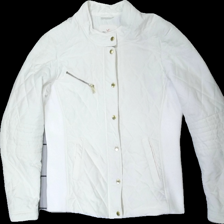
View: front
Type: Jacket
Category: Ladies
Brand: Holly And Whyte (Lindex)
Colors: White
Material: 100% polyester
Cut: Regular
Size: M
Season: Autumn
Damage location: middle center
Damage 2 location: top right
Price range: <50
Recommended usage: Export
Description: vit jacka, nopprig på sidorna